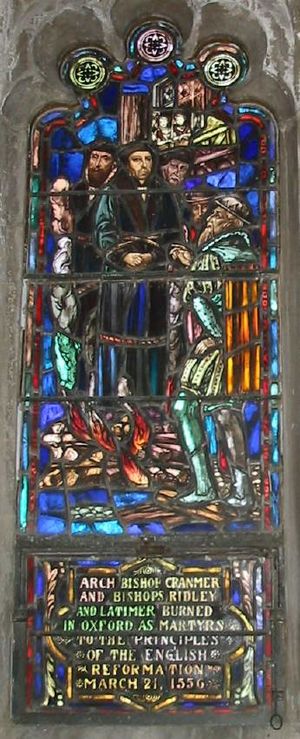
Thomas Cranmer / Baggrund
Glasvindue i Little Rock med henrettelsen af Cranmer, Latimer og Ridley.
Thomas Cranmer var ærkebiskop af Canterbury under kongerne Henrik 8. og Edvard 6.